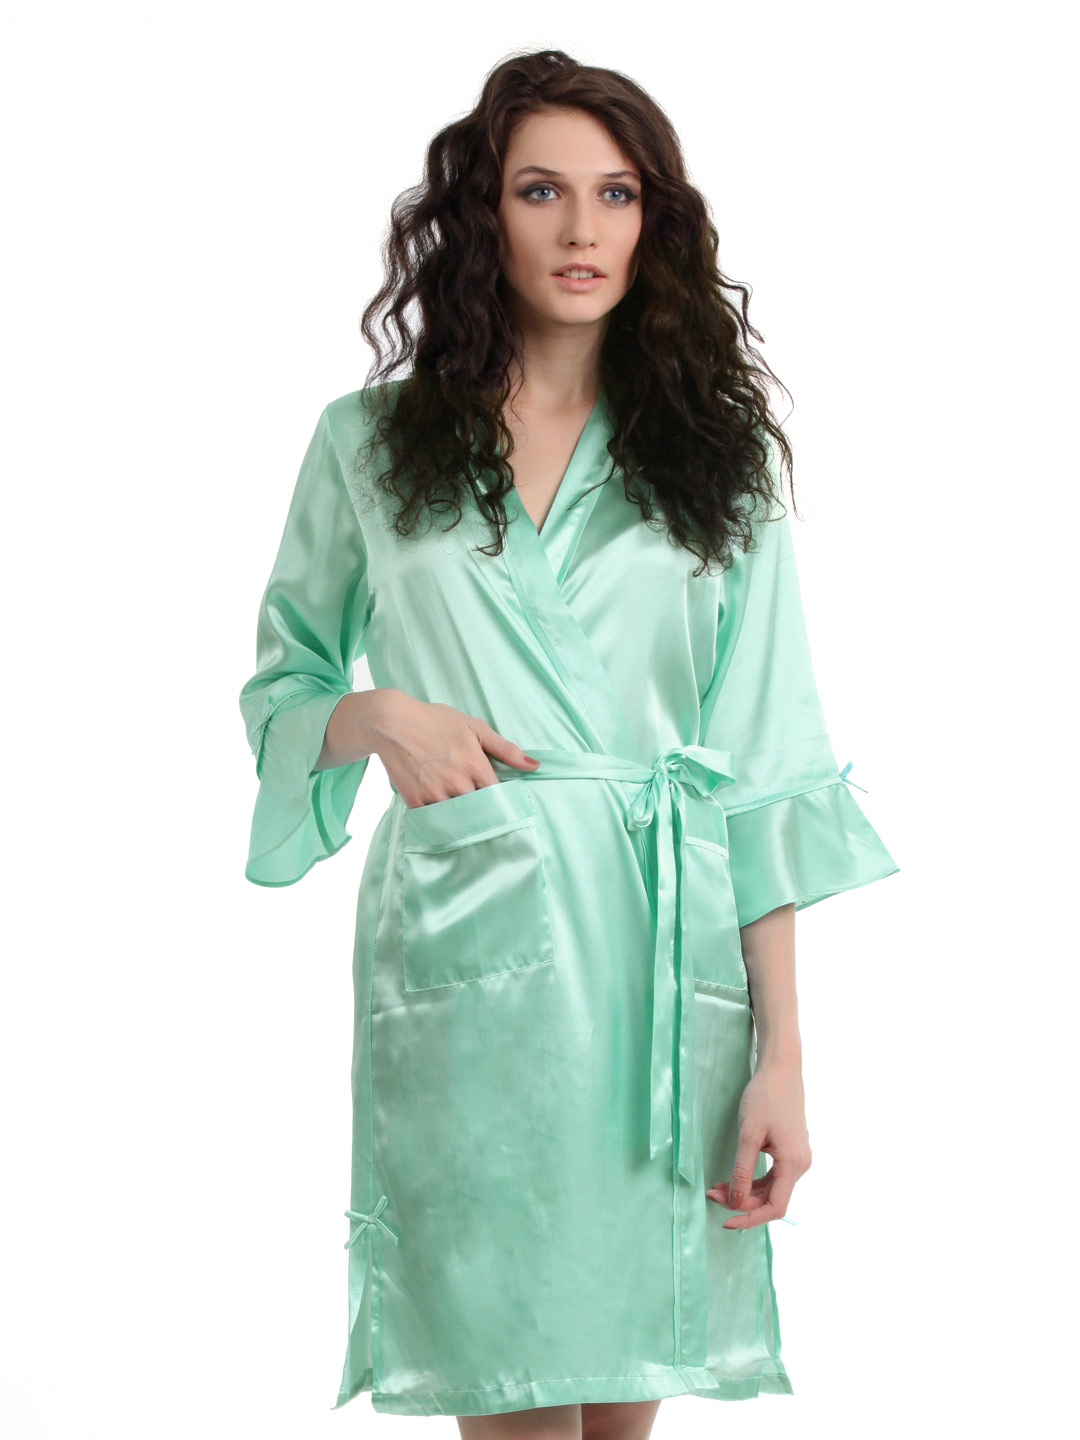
Bwitch Mint Green Nightdress
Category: Apparel / Loungewear and Nightwear / Nightdress
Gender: Women
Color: Green
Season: Summer 2016
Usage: Casual